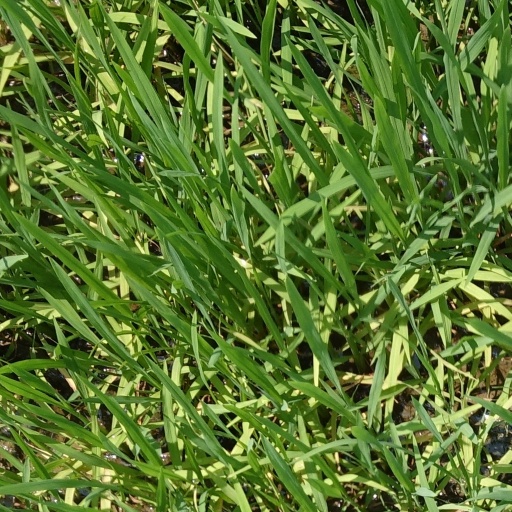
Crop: rice